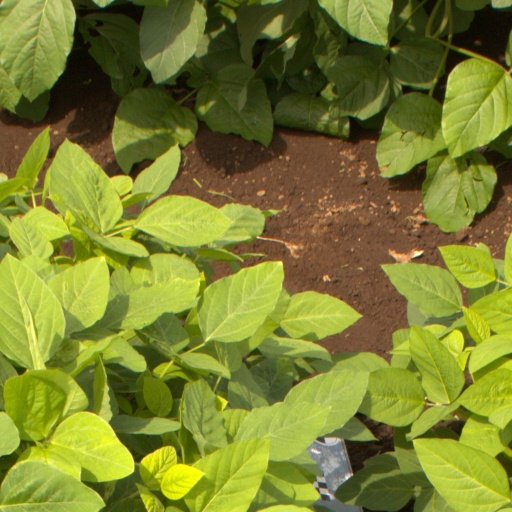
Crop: soybean